Basse-taille

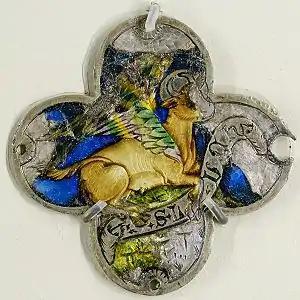
A 14th-century silver plaque in "basse-taille" with translucent enamels, with considerable losses, showing the prepared metal surfaces beneath, and the tinting with different colours.

The technique had been known to the Ancient Romans, but was lost at the end of the Middle Ages until the 17th century. Translucent enamel is more fragile than opaque enamel, and medieval survivals in good condition are very rare. Medieval examples begin in Italy in the 13th century, with the earliest dated work being a chalice by the Sienese goldsmith Guccio di Mannaia, made for Pope Nicholas IV about 1290, which is part of the collection of the Treasure Museum of the basilica of Saint Francis in Assisi.